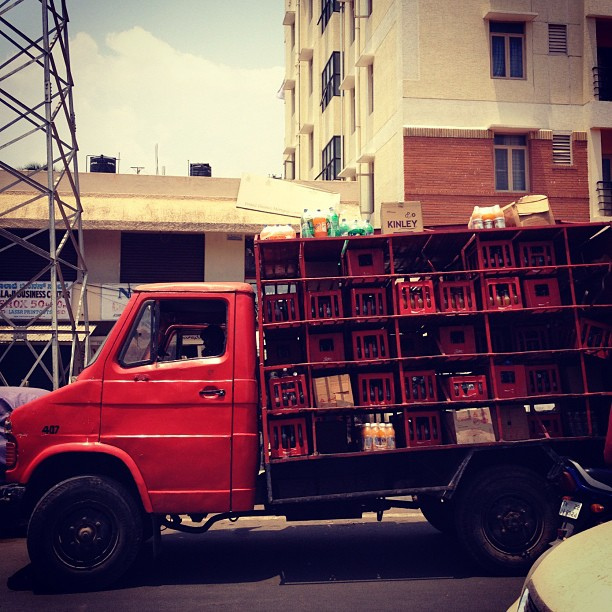
A red truck loaded with plastic boxes sits outside.

A big red truck with some crates in the back truck.

A red delivery truck driving past a tall building.

A truck is carrying crates and boxes.

There is a truck carrying items on it.